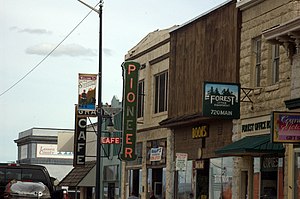
Susanville
Susanville er hoved- og administrationsby i Lassen County i Californien. Den havde 17.974 indbyggere i 2010, og dækker et areal på 20,763 km².